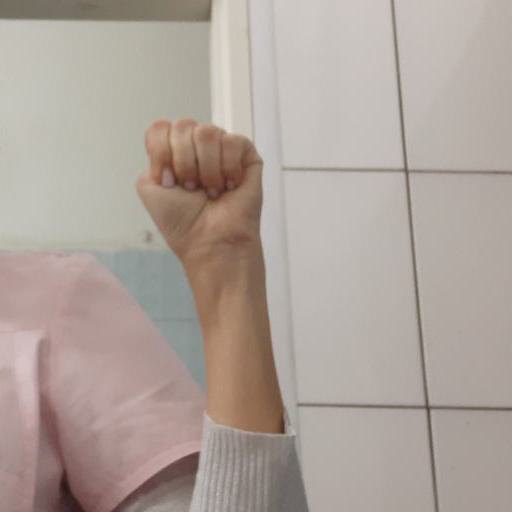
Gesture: fist